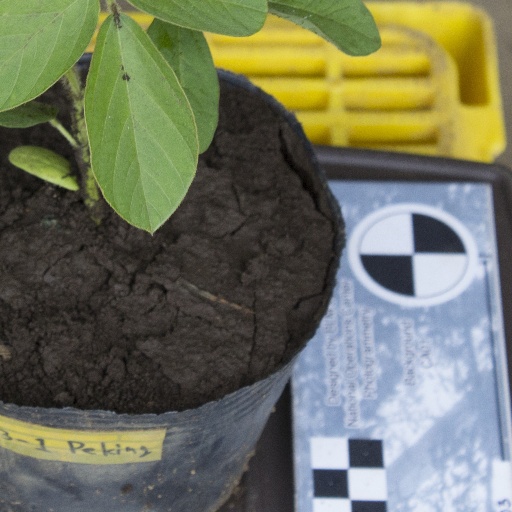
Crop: soybean